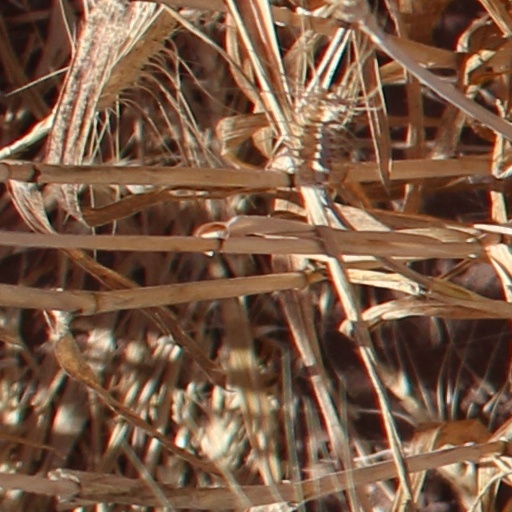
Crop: wheat